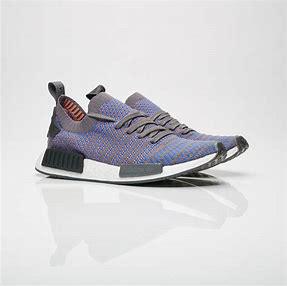
Brand: Adidas
Model: NMD_R1 Pk